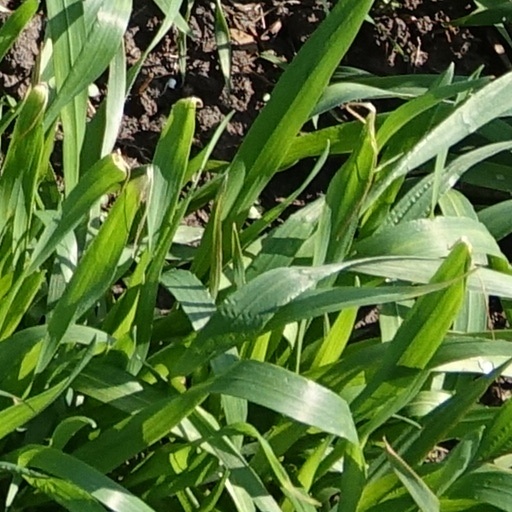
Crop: wheat